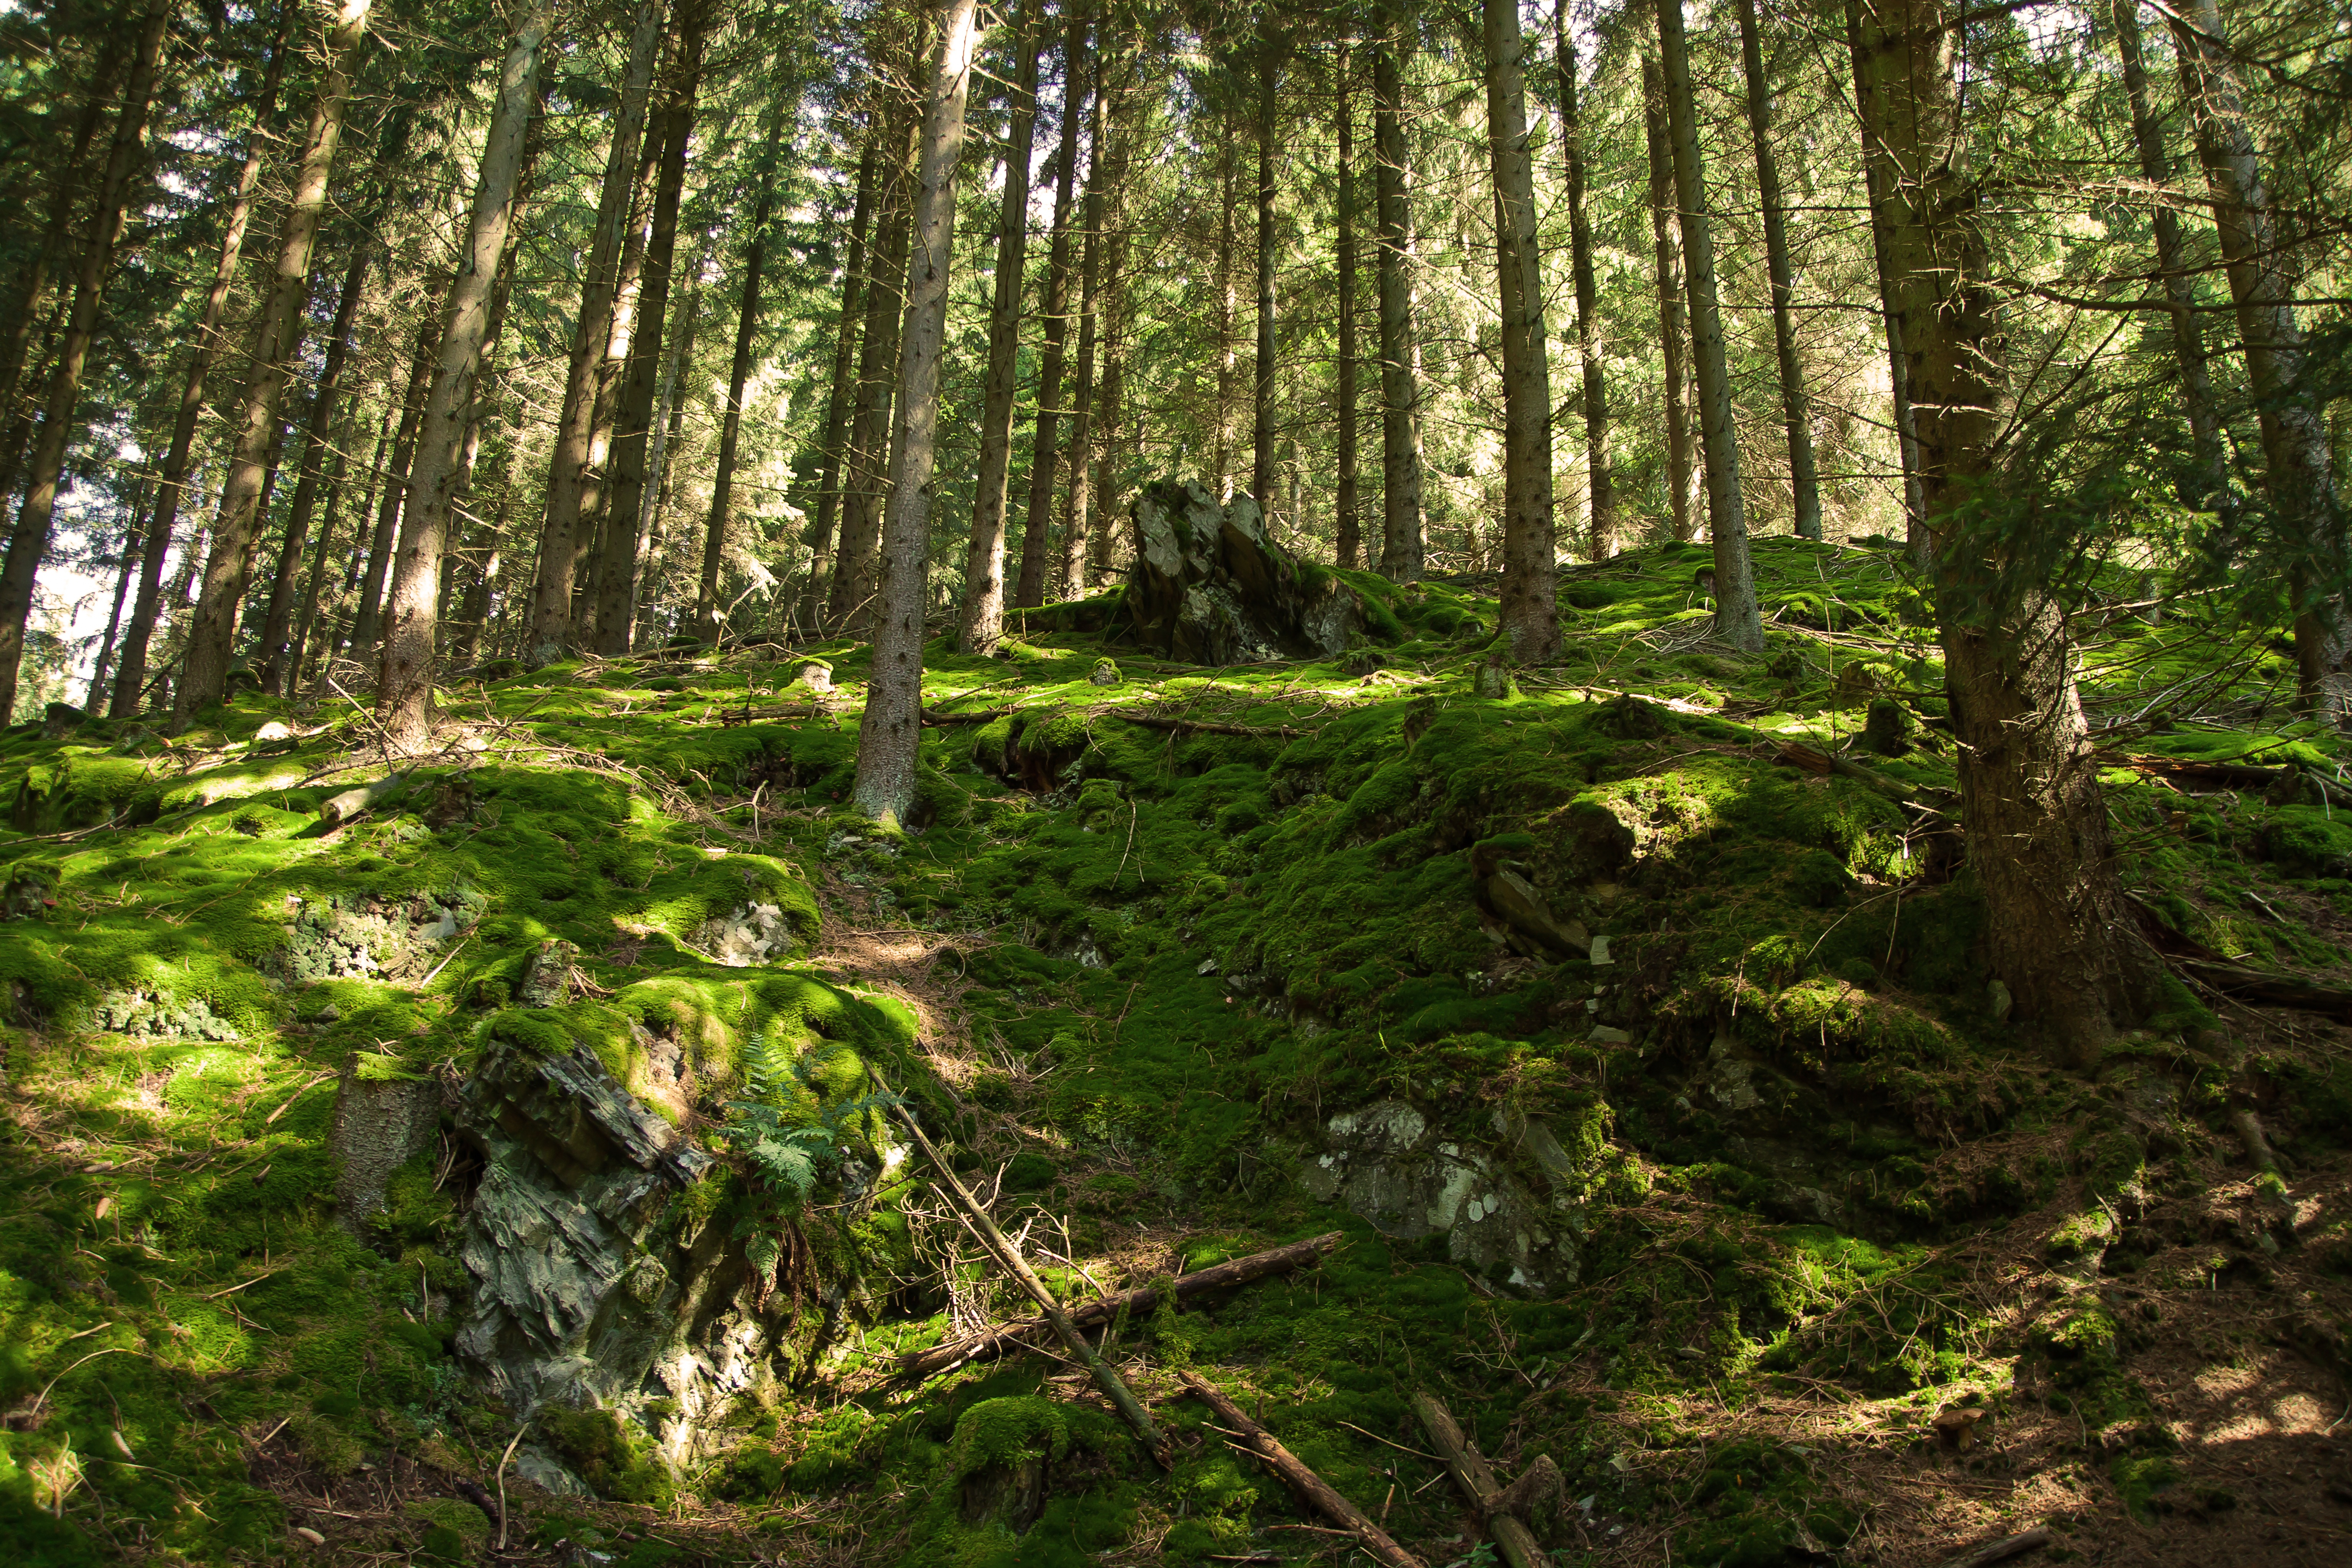
tree, nature, forest, wilderness, plant, trail, moss, log, spring, green, jungle, autumn, ridge, spruce, vegetation, mushrooms, rainforest, deciduous, ravine, woodland, habitat, ecosystem, fairy tale forest, biome, old growth forest, natural environment, geographical feature, woody plant, temperate broadleaf and mixed forest, temperate coniferous forest